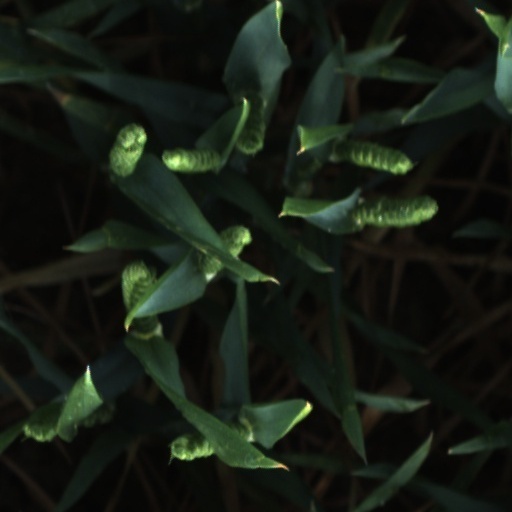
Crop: wheat